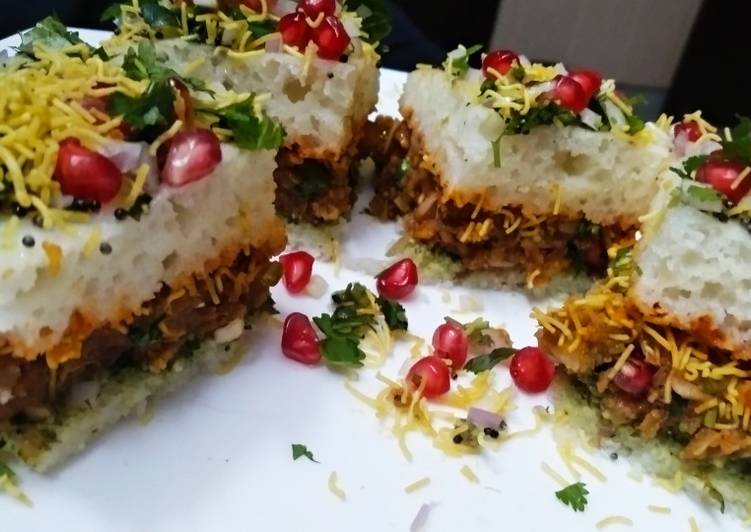
Dish: dhokla